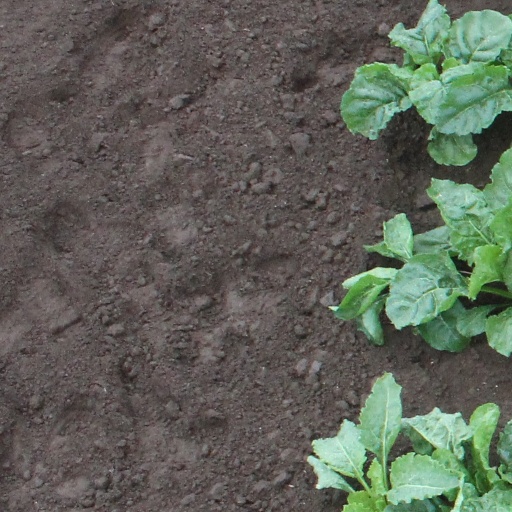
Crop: sugar beet